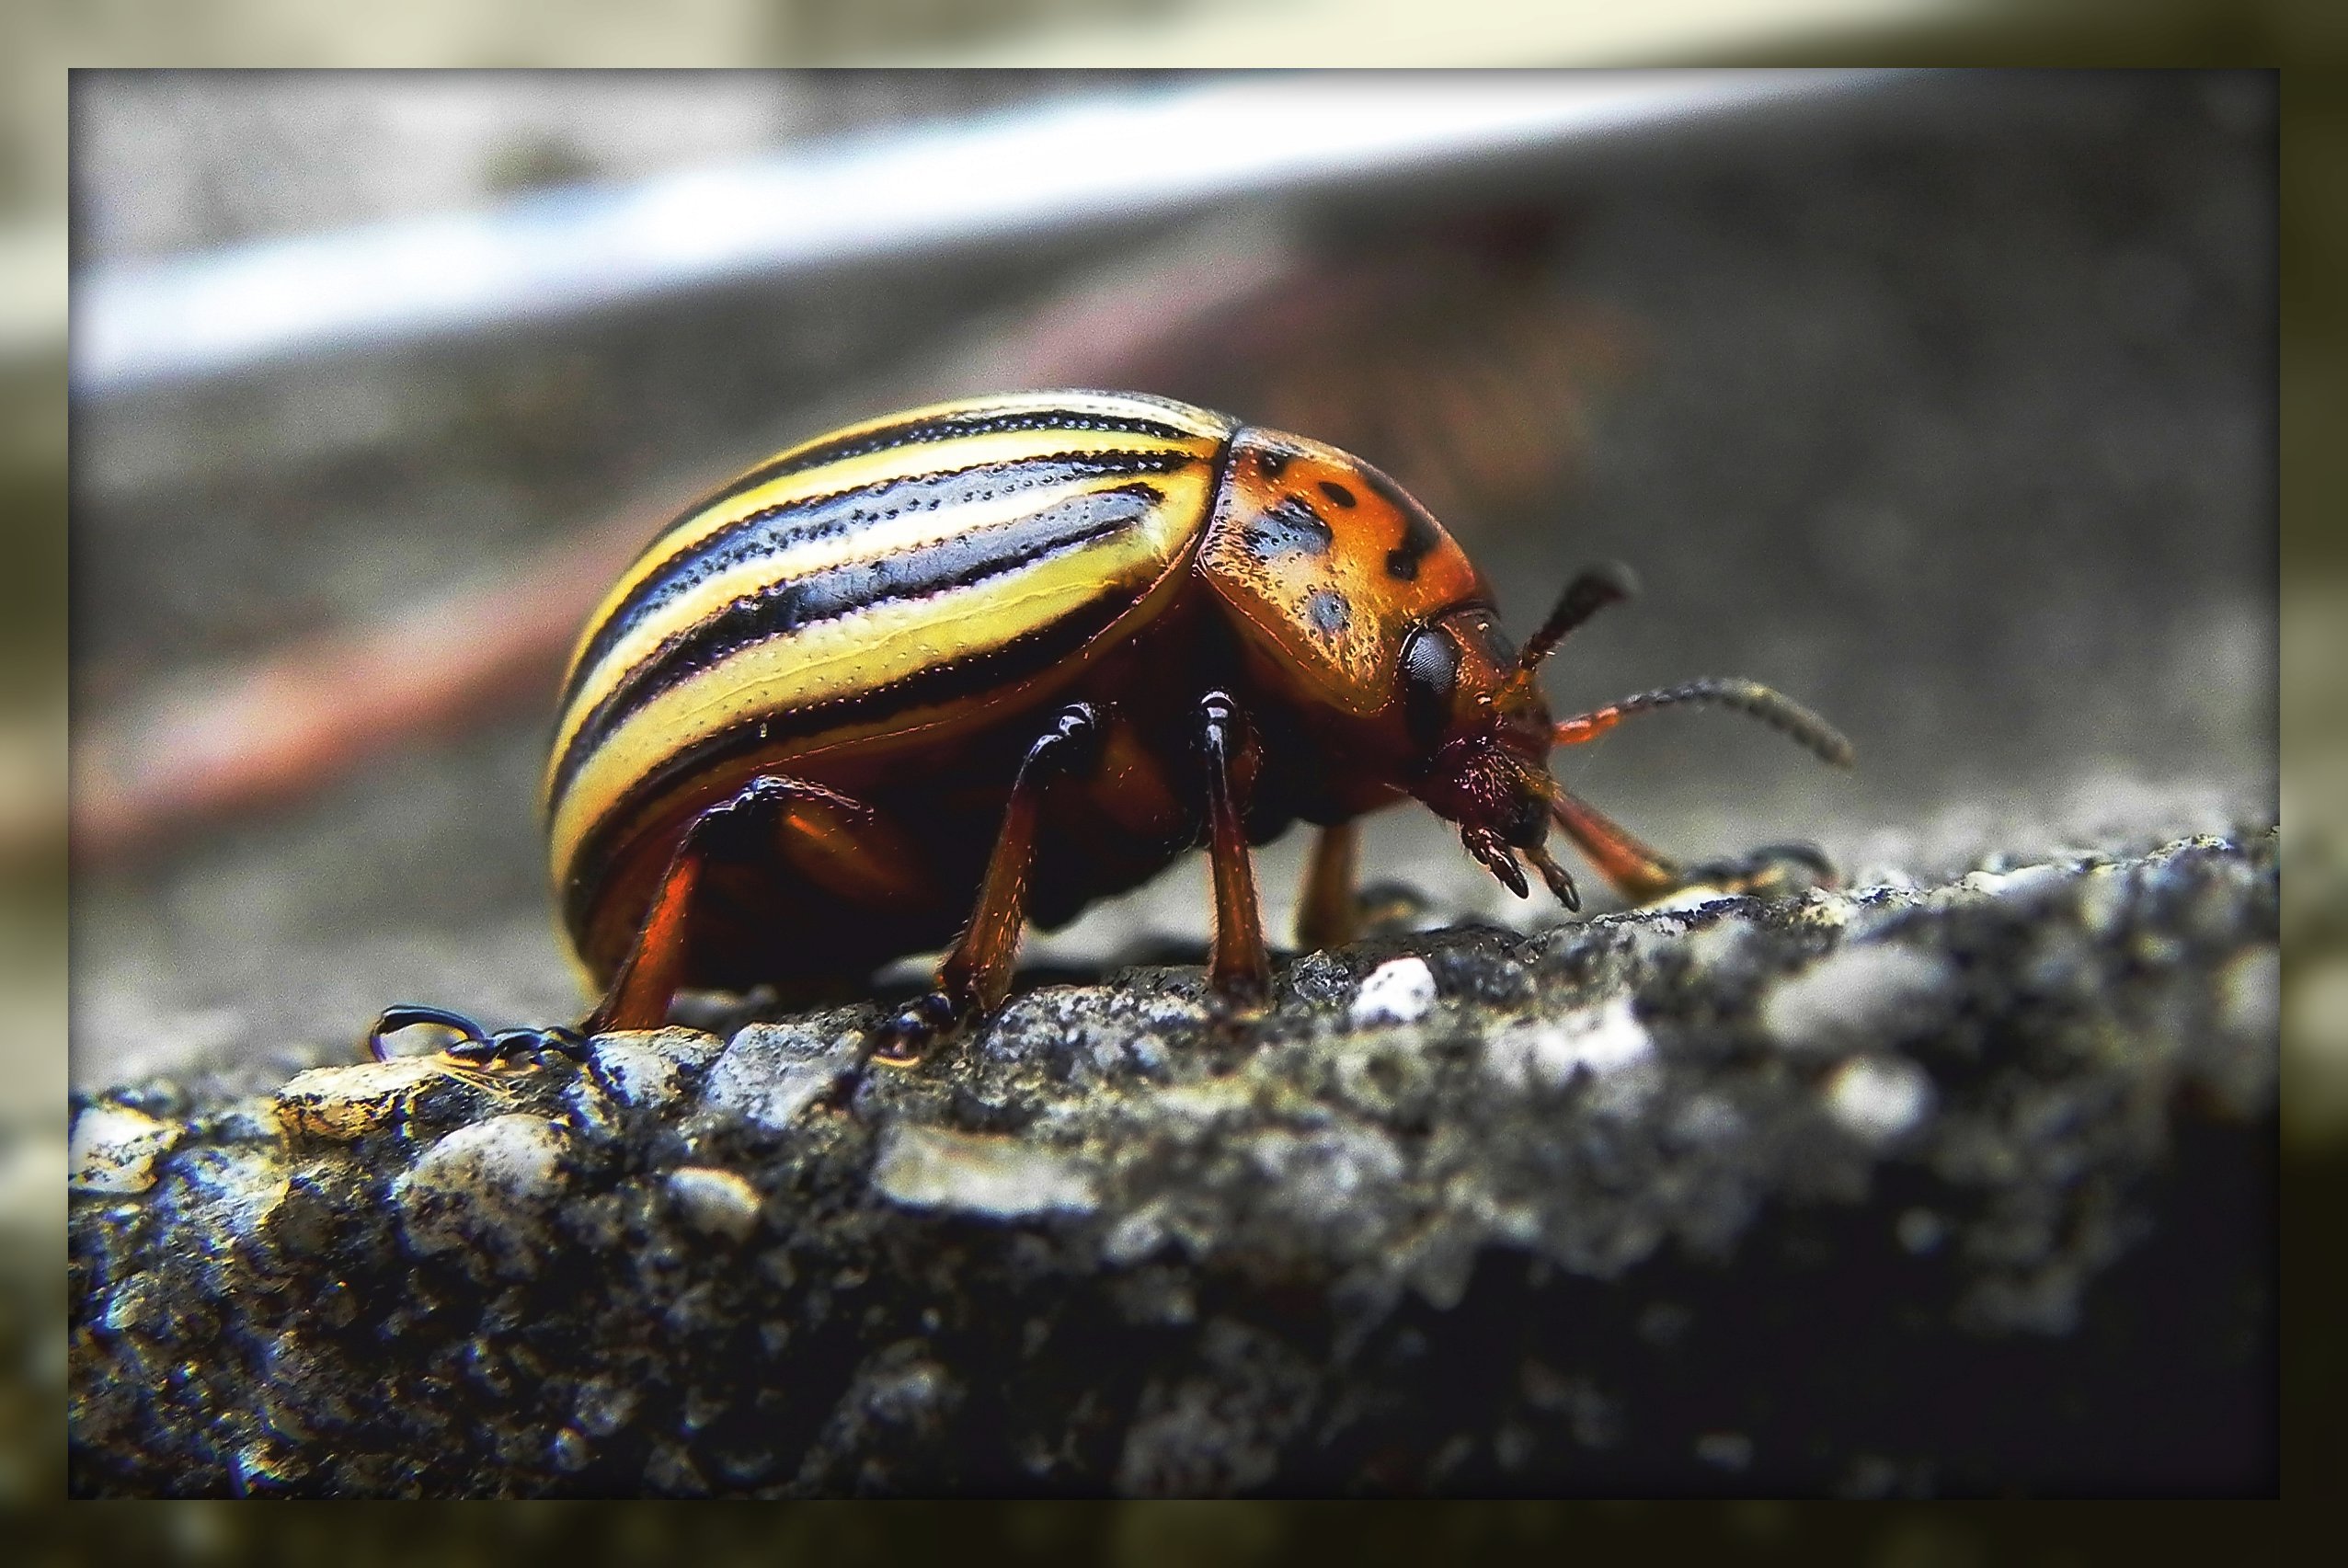
nature, photography, insect, macro, fauna, invertebrate, close up, animals, beetle, ggl1, xovesphoto, gphoto, macro photography